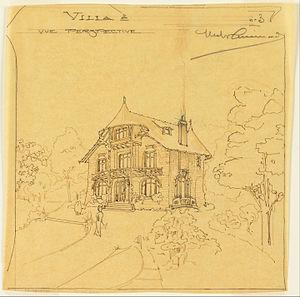
Hector Guimard est un architecte français et le représentant majeur de l'Art nouveau, en France.